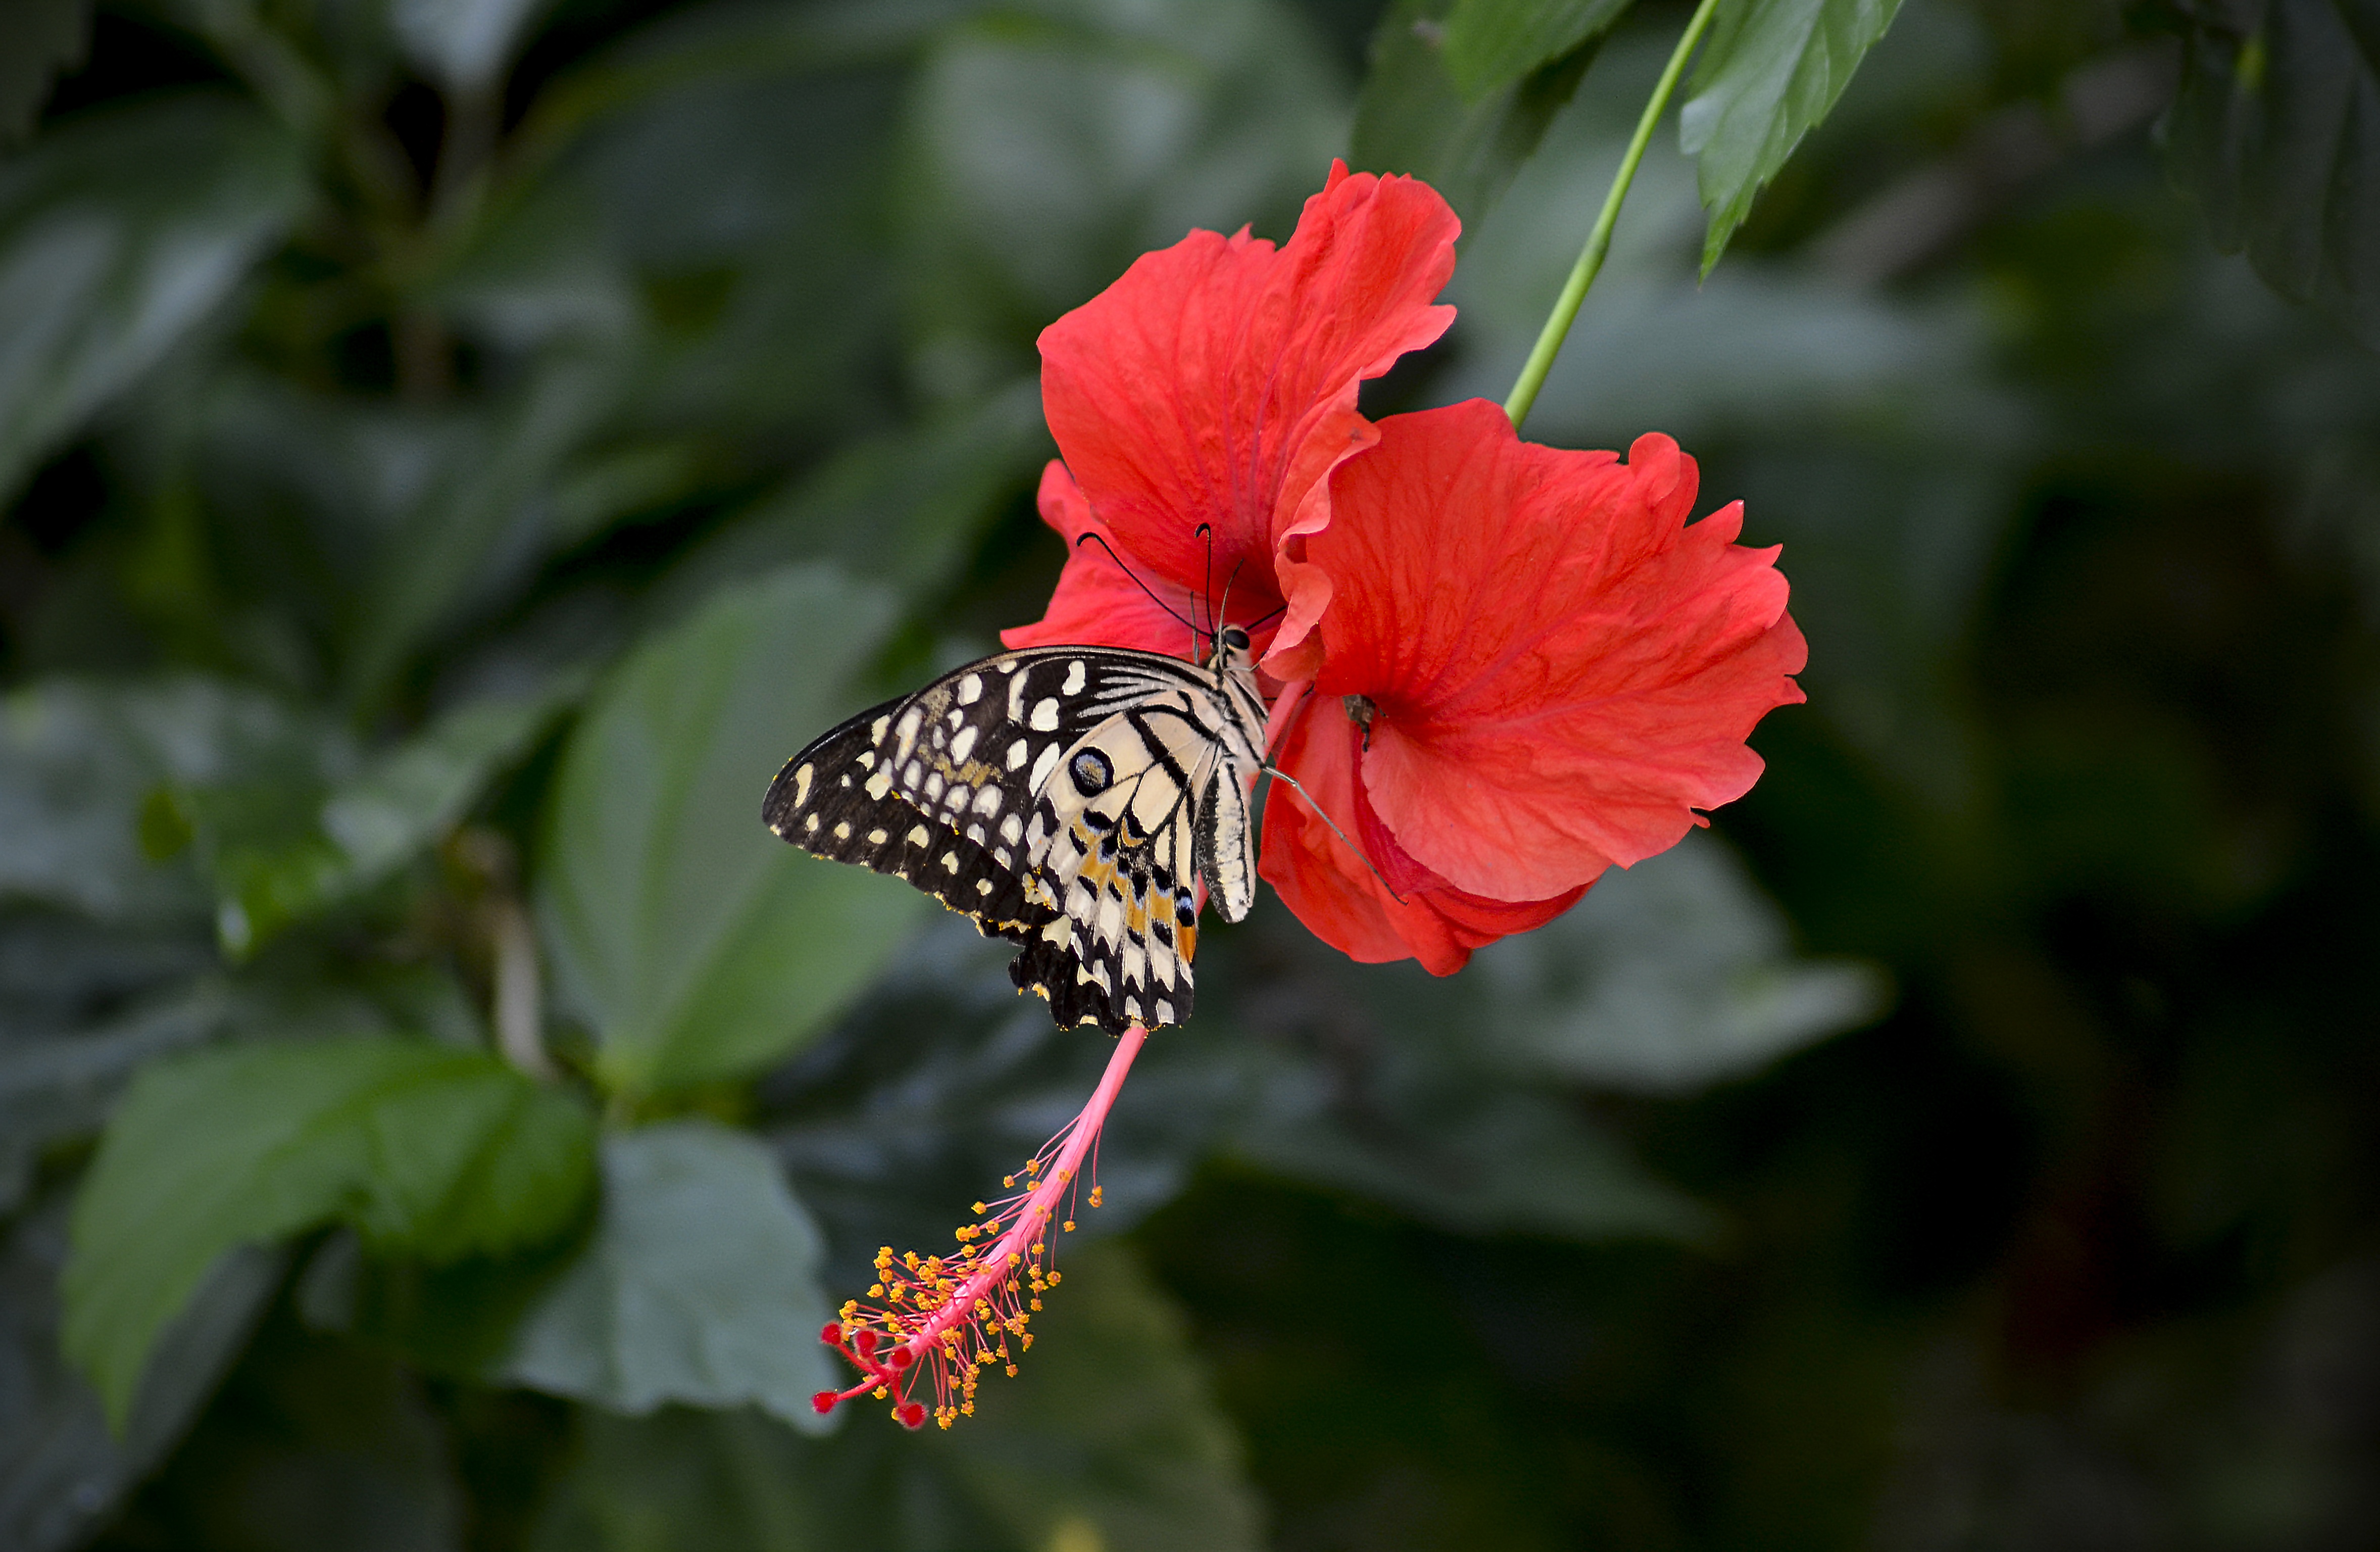
nature, plant, leaf, flower, petal, pollination, green, red, insect, fresh, botany, blooming, butterfly, flora, fauna, invertebrate, wildflower, long, wildflowers, hibiscus, quiet, beans, suite, vietnam, nectar, macro photography, red flowers, the morning, flowering plant, the fence, butterfly wings, pollinator, many color, the stigma, annual plant, land plant, moths and butterflies